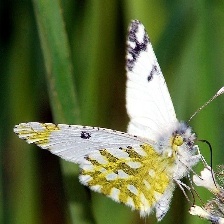
Species: EASTERN DAPPLE WHITE
Butterfly family (ImageNet category): cabbage_butterfly